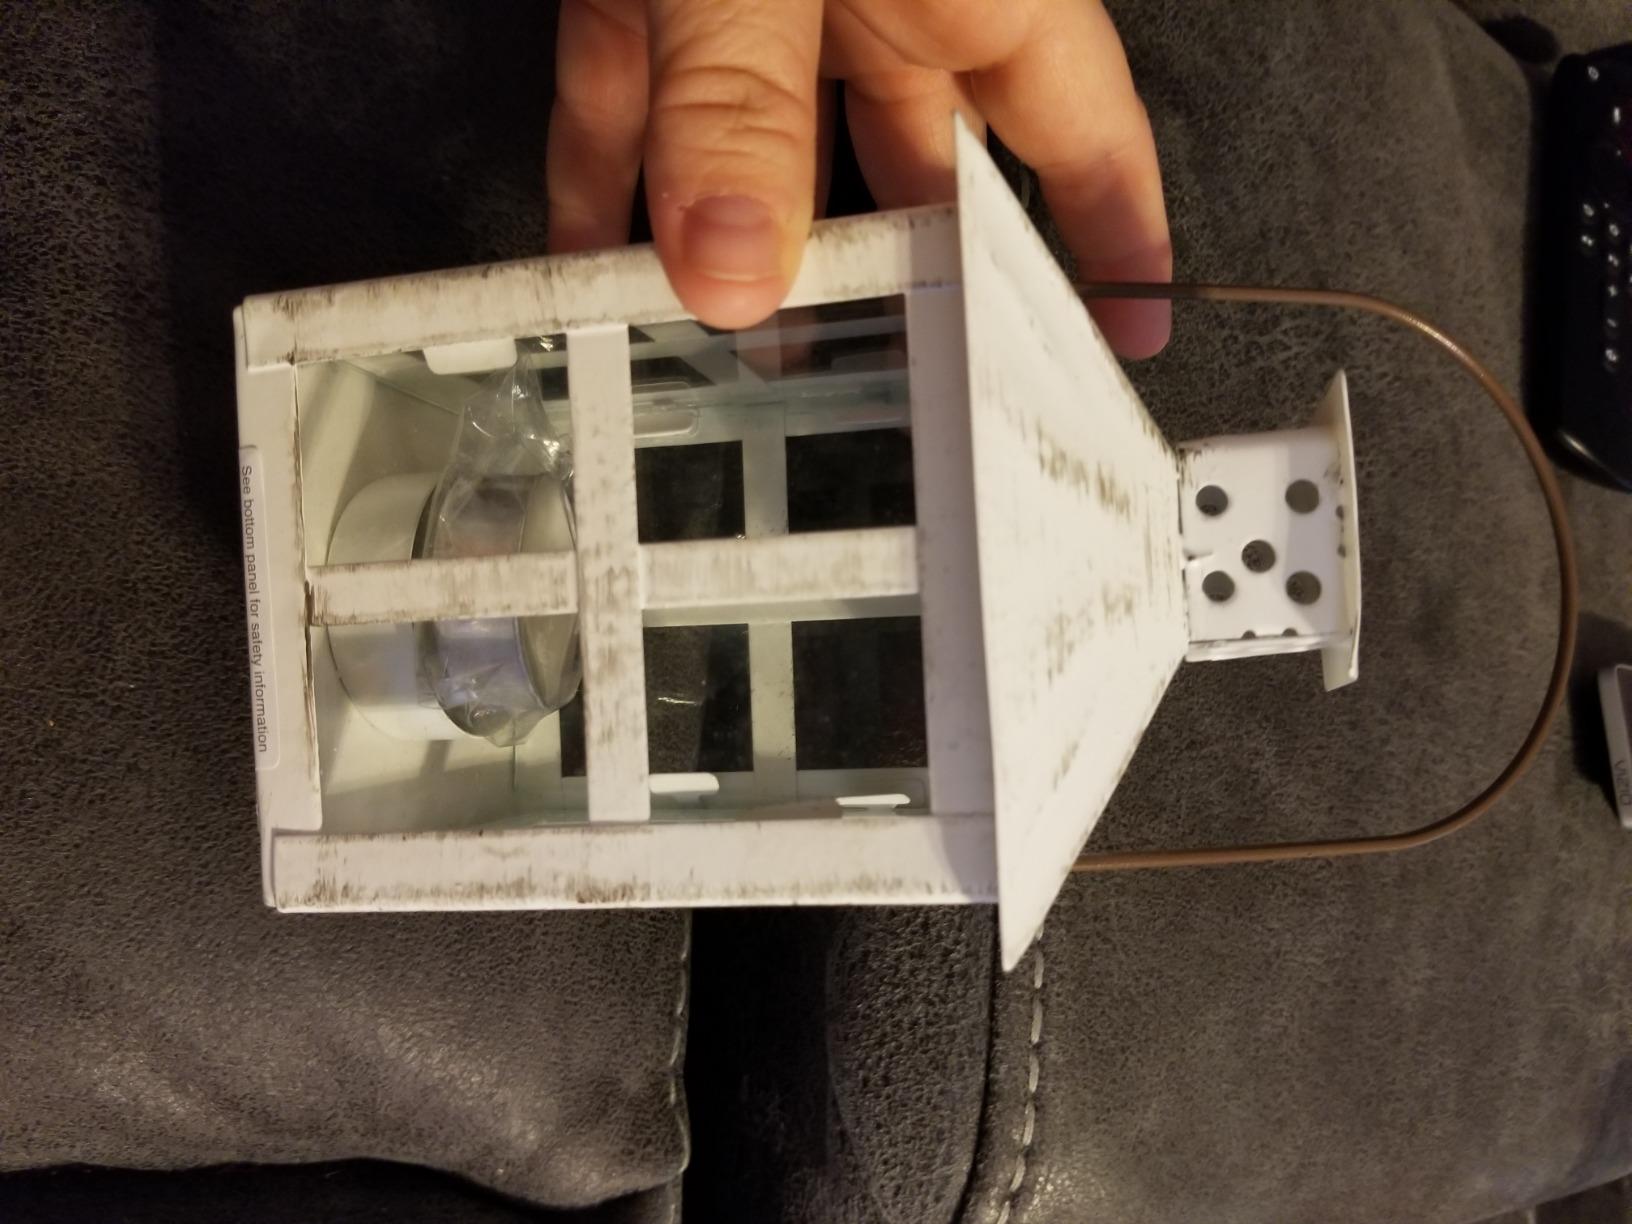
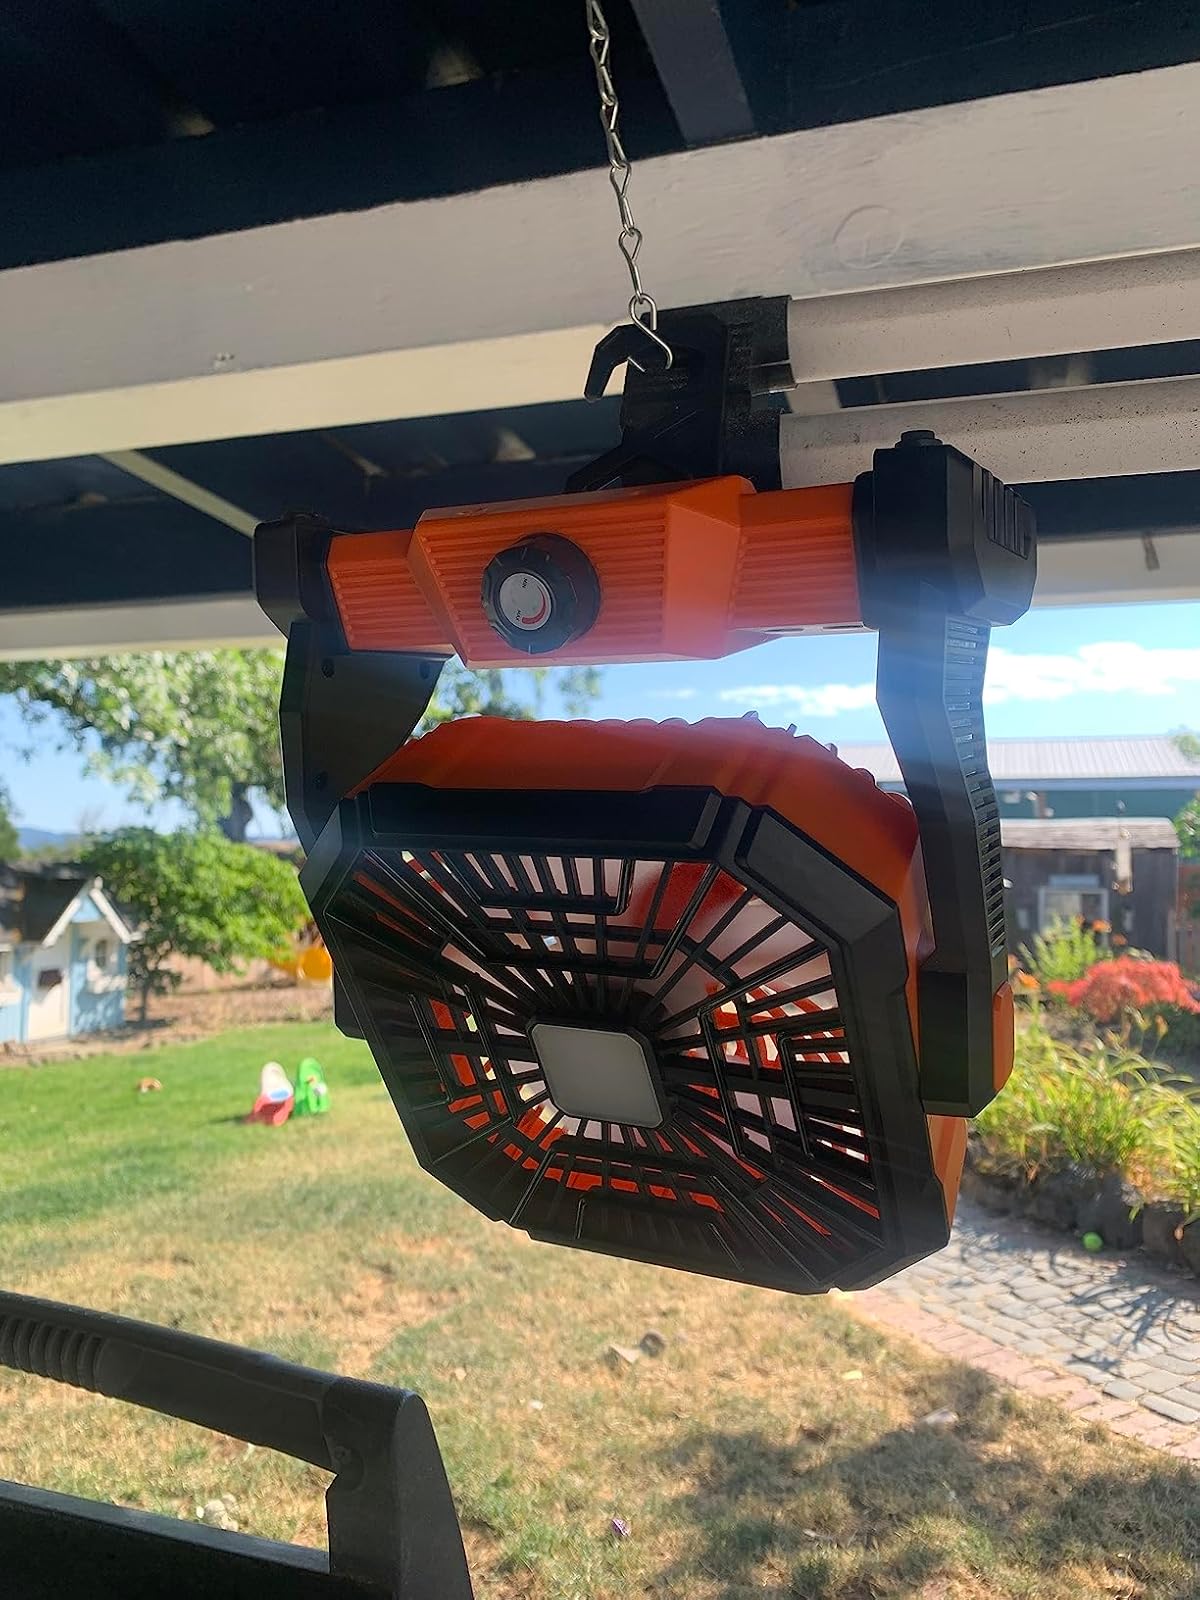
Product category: lantern
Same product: no